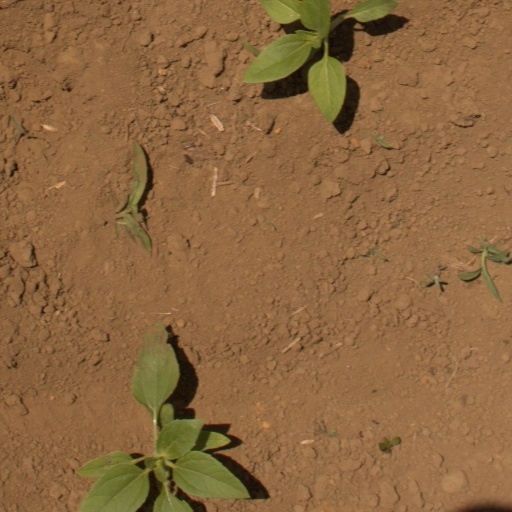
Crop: Jerusalem artichoke